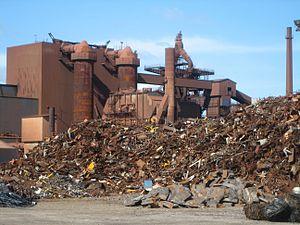
Le parc à ferrailles d'une aciérie à Koverhar, Finlande. Derrière le tas de ferrailles, on peut distinguer un haut fourneau.